China Christian Council

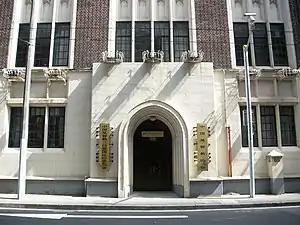
CCC&TSPM office on Jiujiang Road, Shanghai

The China Christian Council (CCC) was founded in 1980 as an umbrella organization for all Protestant churches in the People's Republic of China with Bishop K. H. Ting as its president. It works to provide theological education and the publication of Bibles (mostly in the Chinese Union Version), hymnals (the Chinese New Hymnal mostly), and other religious literature. It encourages the exchange of information among local churches in evangelism, pastoral work and administration. It has formulated a church order for local churches, and seeks to continue to develop friendly relations with churches overseas.